Mackay, Queensland

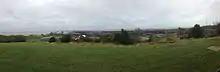
A panorama of Hay Point Coal Terminal

The foundation stone of the Mackay War Memorial was laid on the river bank on 18 November 1928 by the mayor George Albert Milton. It was unveiled on 1 May 1929 by the mayor. Due to flooding, the memorial was relocated to Jubilee Park in 1945. Due to the construction of the Civic Centre, it was relocated to another part of the park in March 1973.